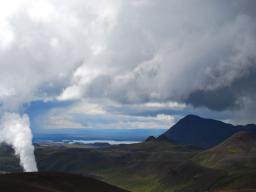
Label: Background_without_leaves